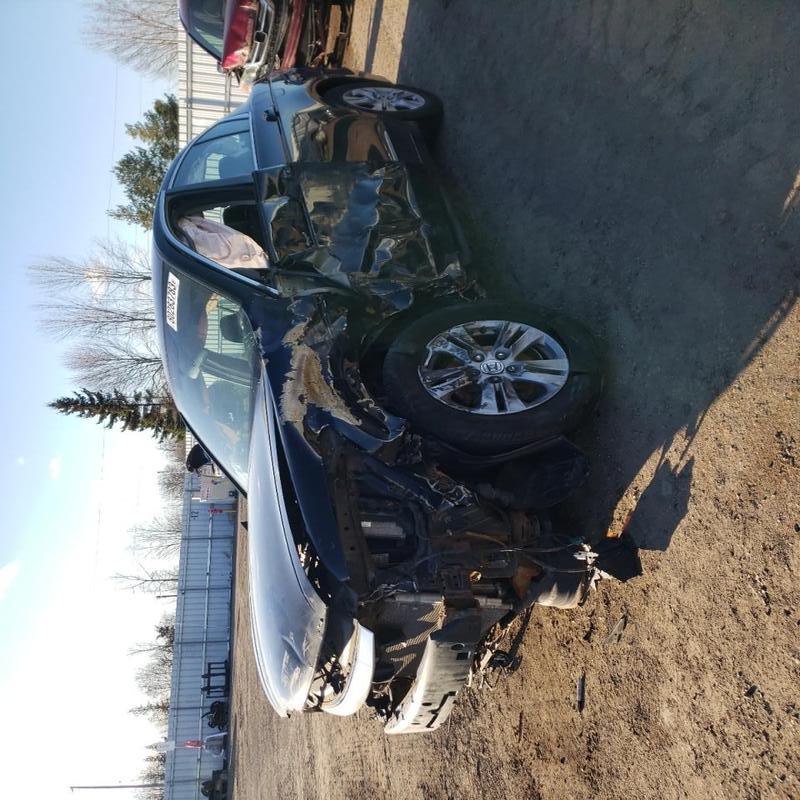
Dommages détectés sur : plaque d'immatriculation avant, pare-choc avant, capot, aile avant gauche, porte avant gauche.
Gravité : majeur